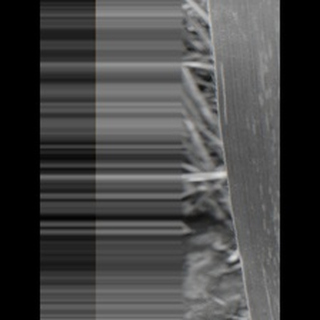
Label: sugarcane_mosaic